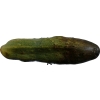
Label: cucumber